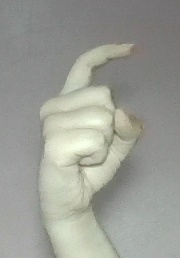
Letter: ra